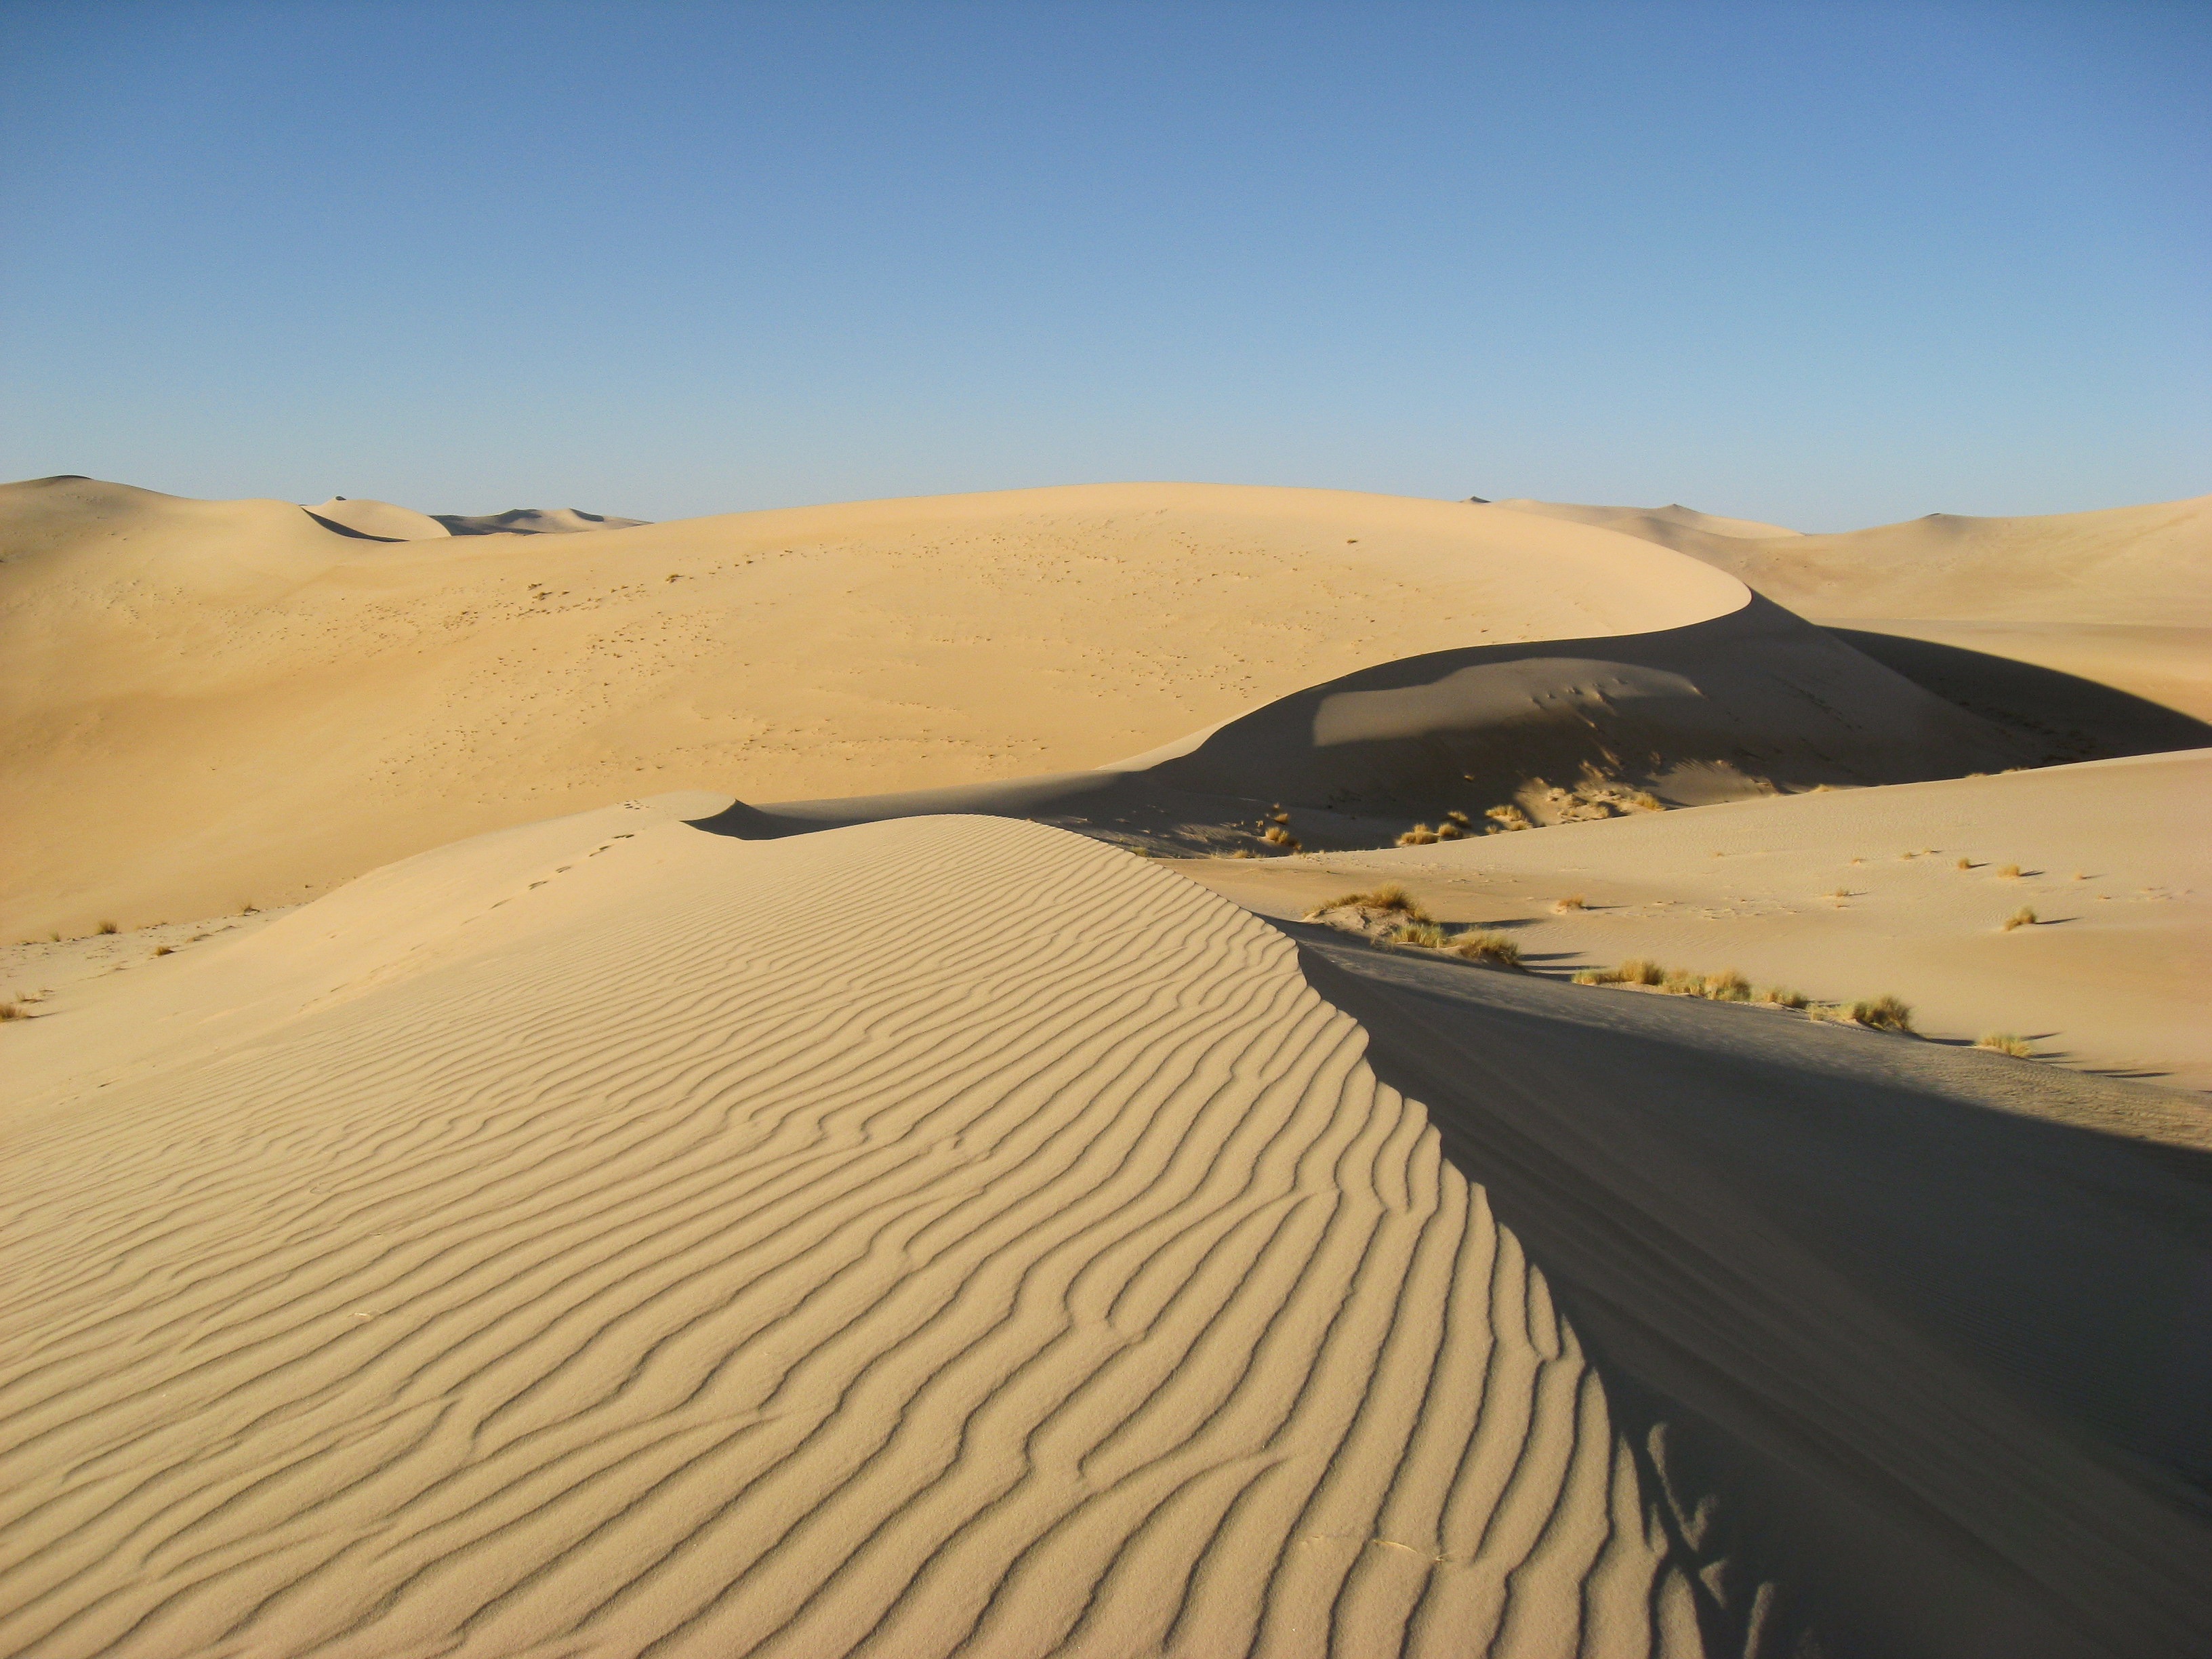
landscape, sand, desert, dune, material, dunes, habitat, algeria, sahara, wadi, landform, erg, natural environment, geographical feature, aeolian landform, singing sand